Benoît de Boigne

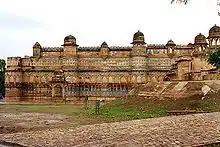
Fort of Gwalior

The Marathas had set up camp to besiege the citadel of Gwalior, in which a Scot named George Sangster, whom de Boigne had met in Lucknow, was commanding the garrison. When Levassoult and de Boigne arrived in the Maratha camp, they received a warm welcome. Levassoult presented his friend as the bravest of soldiers, and de Boigne was given a tent. However, while he was away from it, his baggage was stolen, and with it the precious letters of exchange of Hastings and also the letter for Kabul and Peshawar. He soon learned that this theft had been ordered by Sindhia himself, who wanted to know more about this suspect European. De Boigne, wanting revenge, decided to send a discreet message to Sangster in the besieged citadel and proposed an attack on the Maratha camp. But while he was waiting for the answer, he was called by an enraged Sindhia who had discovered the message. De Boigne had to explain that his act was a response to the theft of his baggage and letters of exchange.